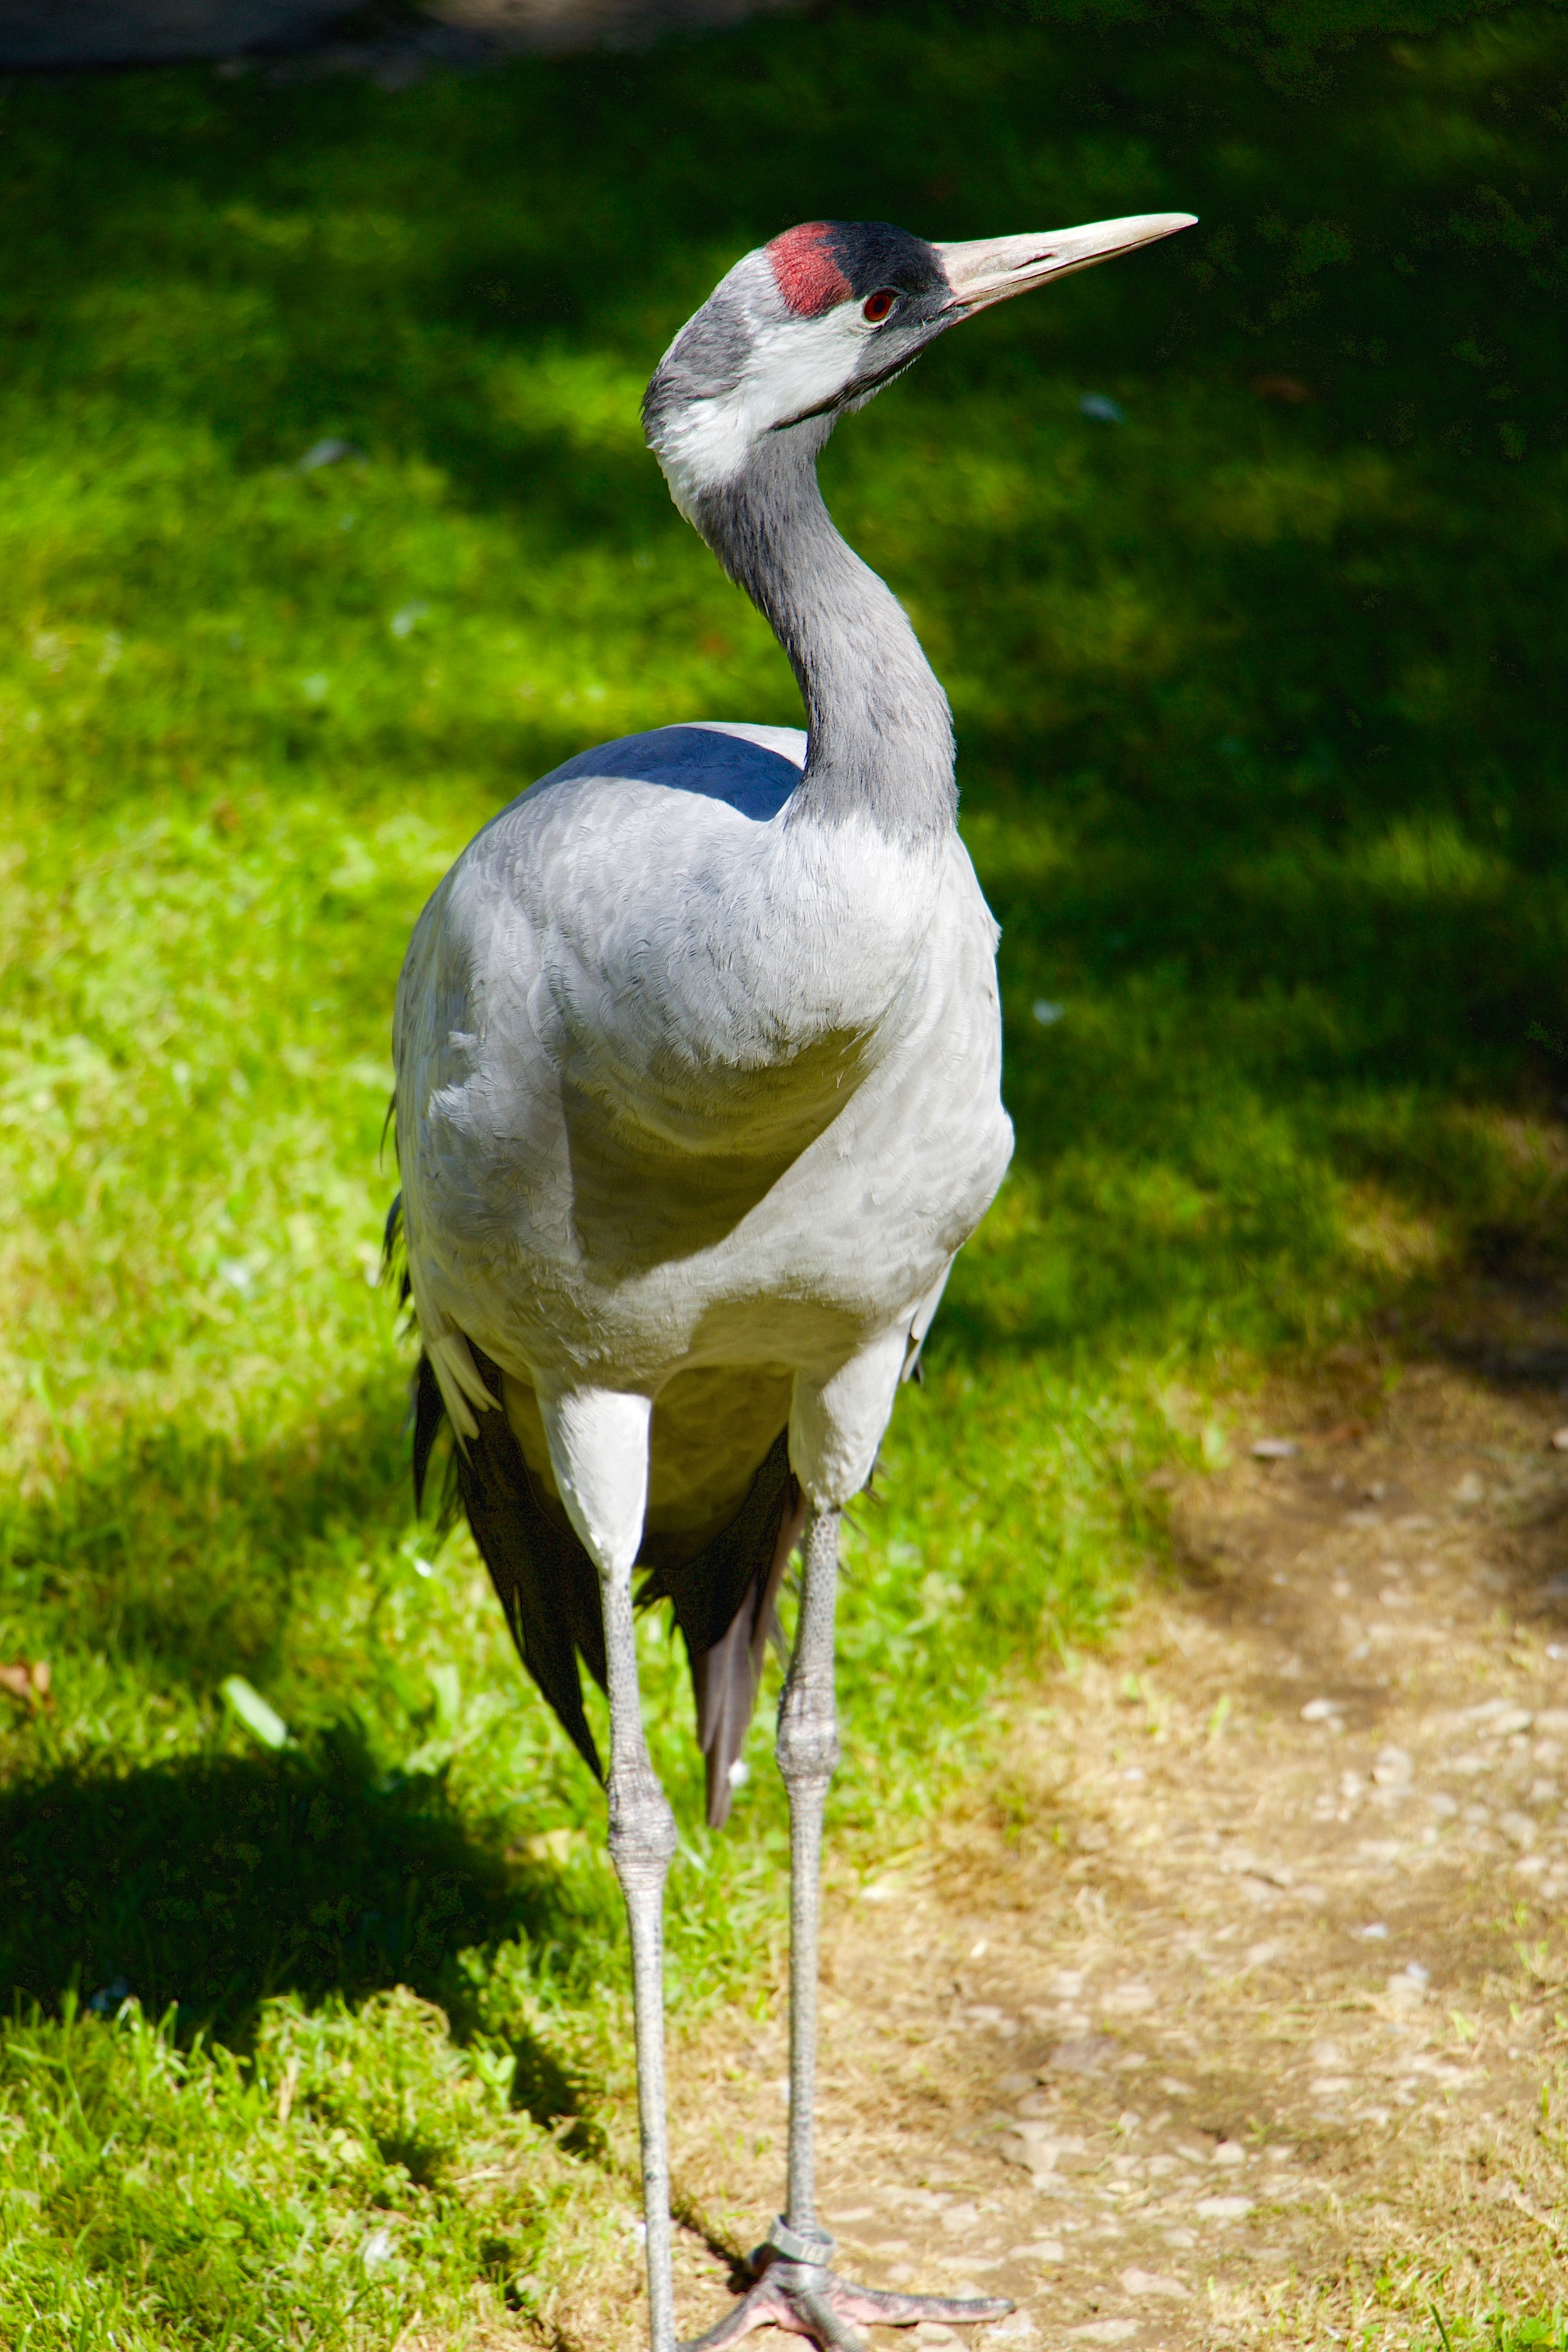
nature, bird, wildlife, zoo, beak, fauna, stork, birds, animals, vertebrate, crane, ciconiiformes, crane like bird